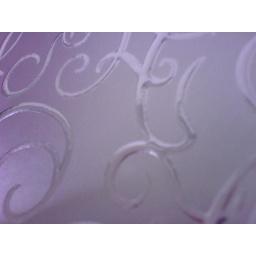
The box is actually pink in colour. xD